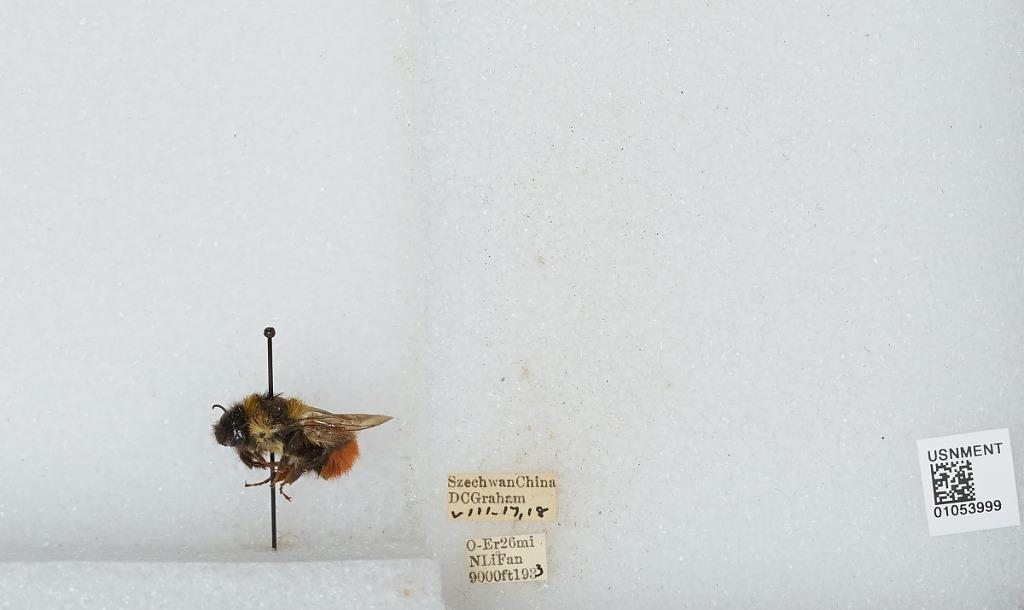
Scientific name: Bombus sp.
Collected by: D. Graham
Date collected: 1933-8-17
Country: China
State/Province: Sichuan
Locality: O-Er 26 mi N Li Fan